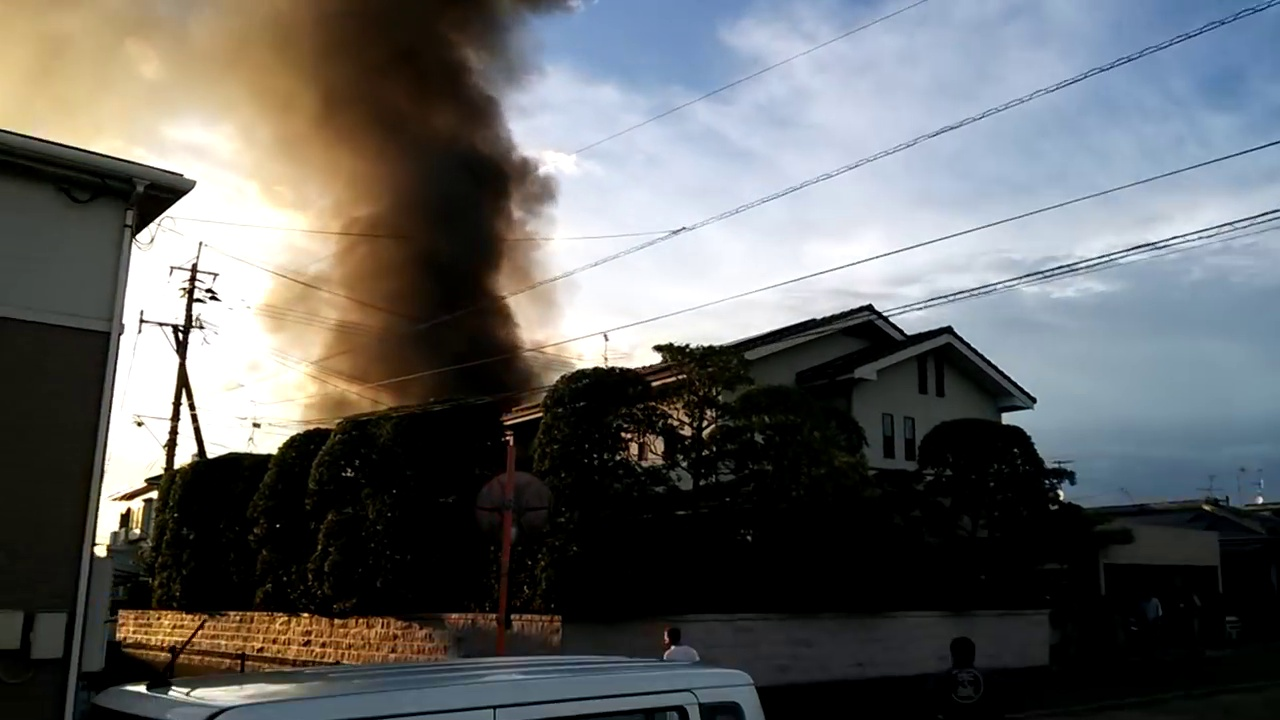
Fire: no
Smoke: yes